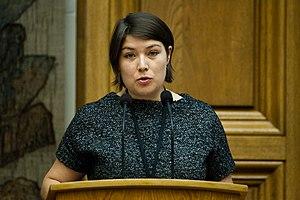
Photo de Sara Olsvig
Les élections législatives groenlandaises de 2018 se déroulent le 24 avril 2018 afin de renouveler les 31 membres de l'Inatsisartut, le parlement du Groenland.
Sara Olsvig, née le 26 septembre 1978, est une femme politique groenlandaise.
Les élections législatives groenlandaises de 2014 se sont déroulées le 28 novembre 2014, moins de deux ans après les précédentes élections. Ce scrutin anticipé est une conséquence de la suspension du Premier ministre Aleqa Hammond.